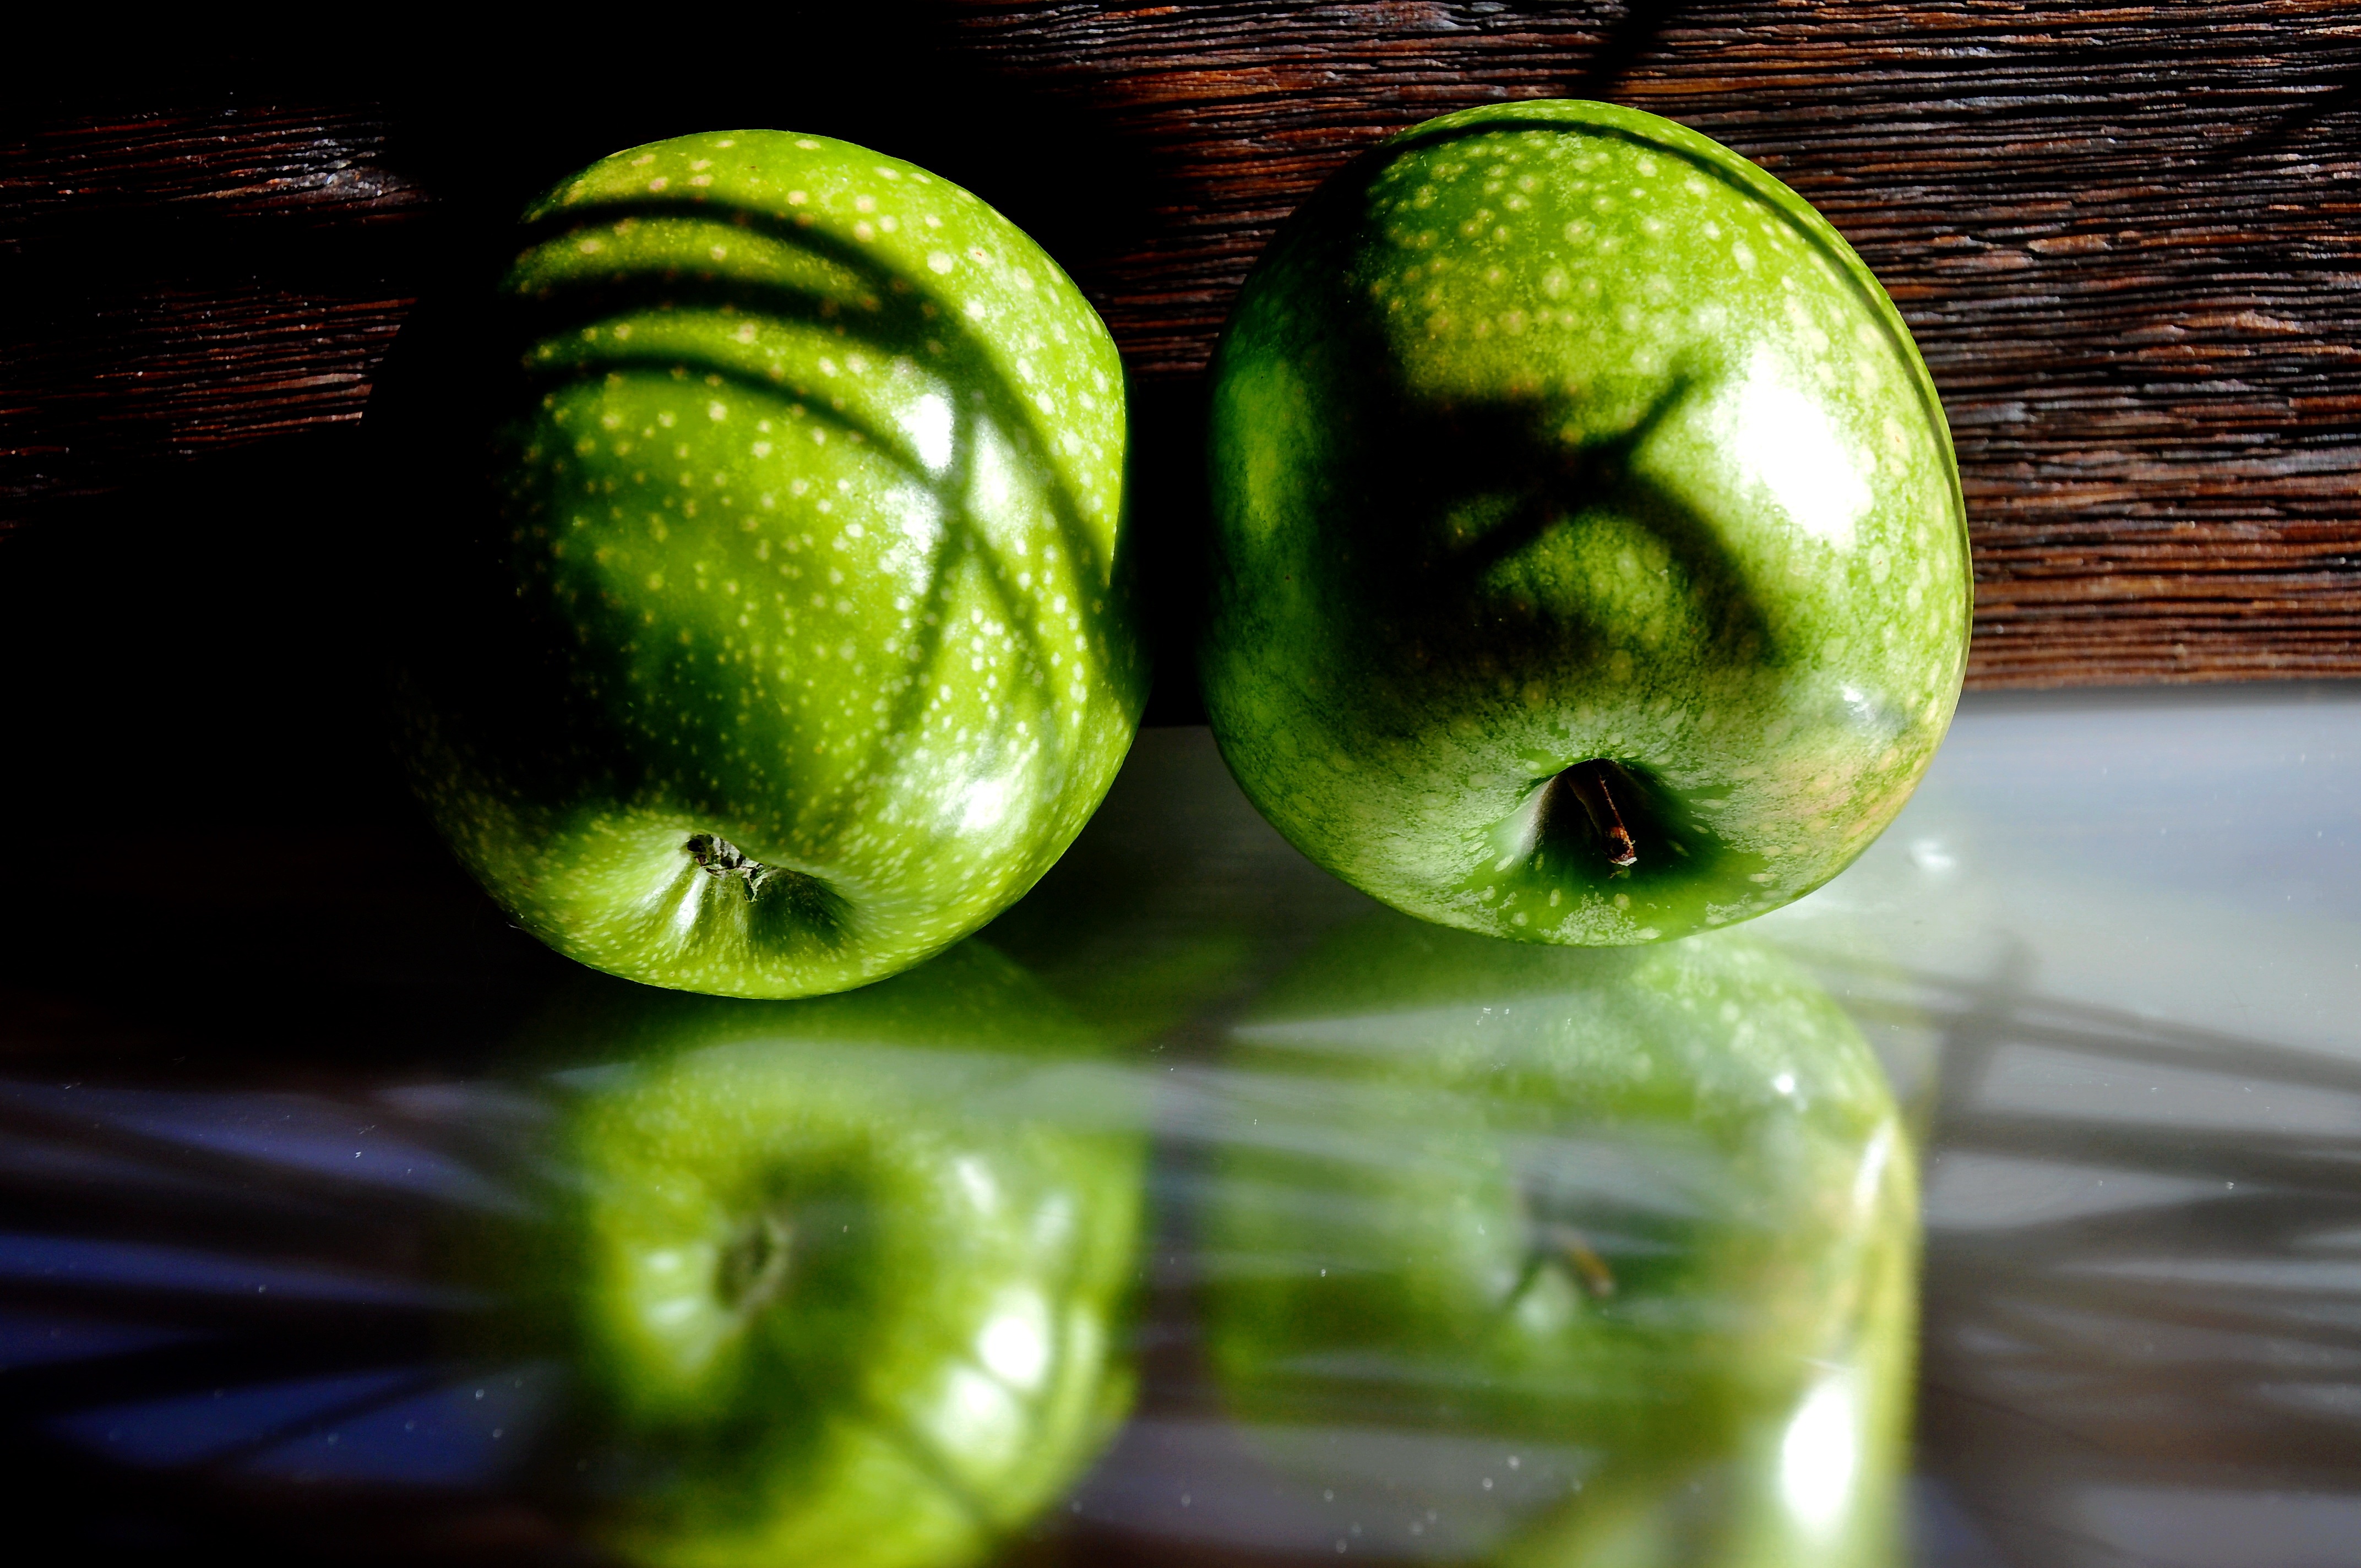
apple, plant, fruit, leaf, flower, food, green, produce, vegetable, close up, macro photography, green apple, flowering plant, plant stem, land plant